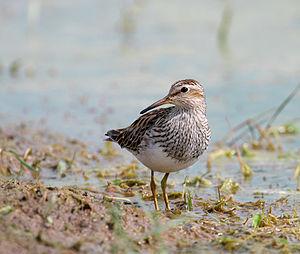
Bécasseau à poitrine cendrée Magyar: Vándorpartfutó 日本語: アメリカウズラシギ Norsk bokmål: Alaskasnipe Polski: Biegus arktyczny Suomi: Palsasirri Svenska: Tuvsnäppa Türkçe: Çizgili kum kuşu
Cette liste des espèces d'oiseaux au Québec recense les taxons de ce groupe observés dans cette province du Canada. Elle provient de l'American Ornithologist Union en date du mois de janvier 2019. Elle comprend 470 espèces dont :
Cette liste des oiseaux au Canada provient de Bird Checklists of the World en date du mois de juillet 2018.